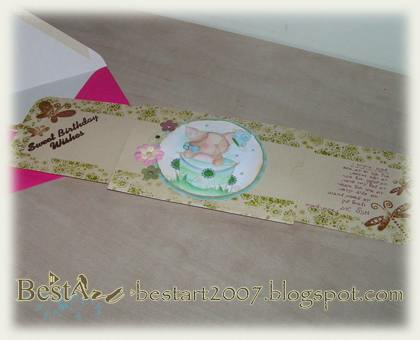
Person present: No